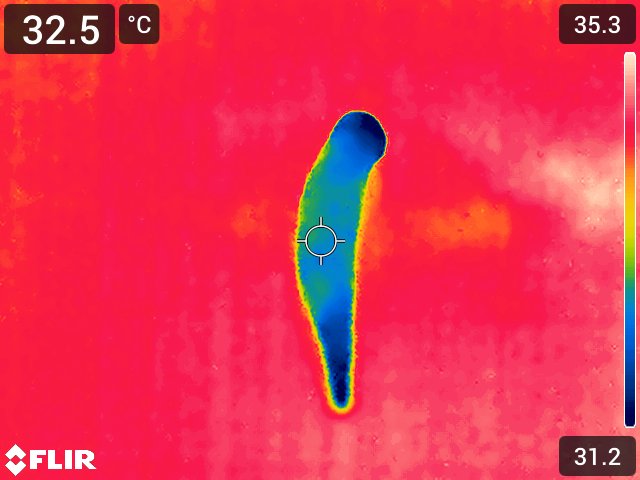
Maturity: adequate_matured